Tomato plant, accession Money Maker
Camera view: vertical (180 deg); turntable rotation: 270 degrees
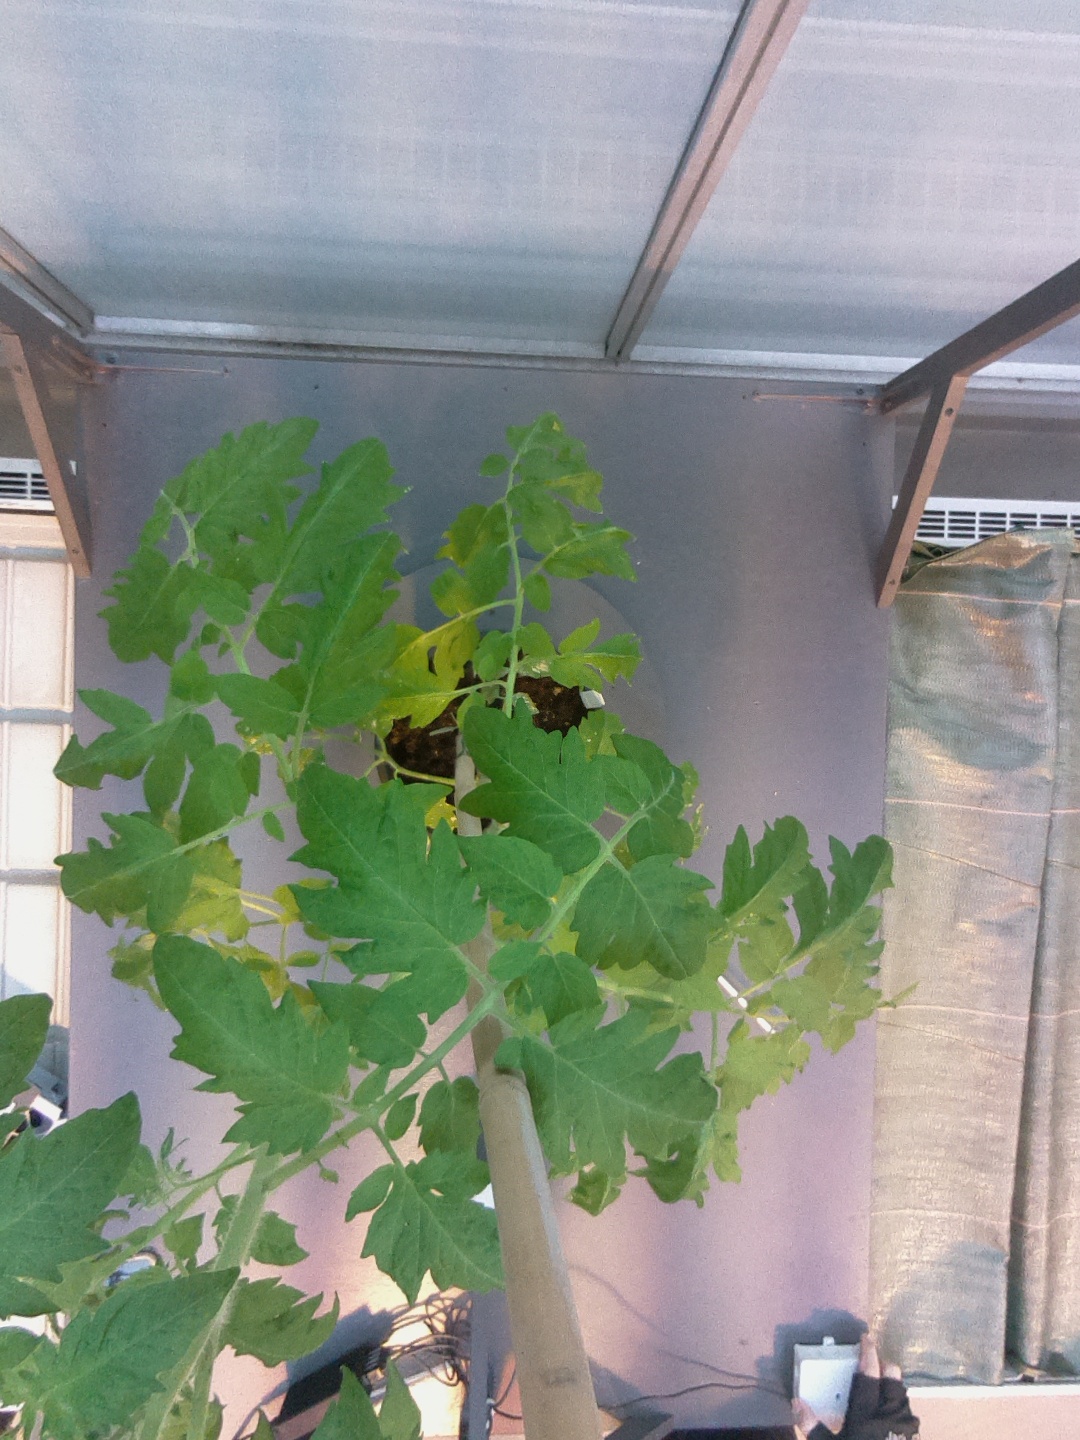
BBCH growth stage 65: Full flowering, 50%-60% of flowers open, first petals falling